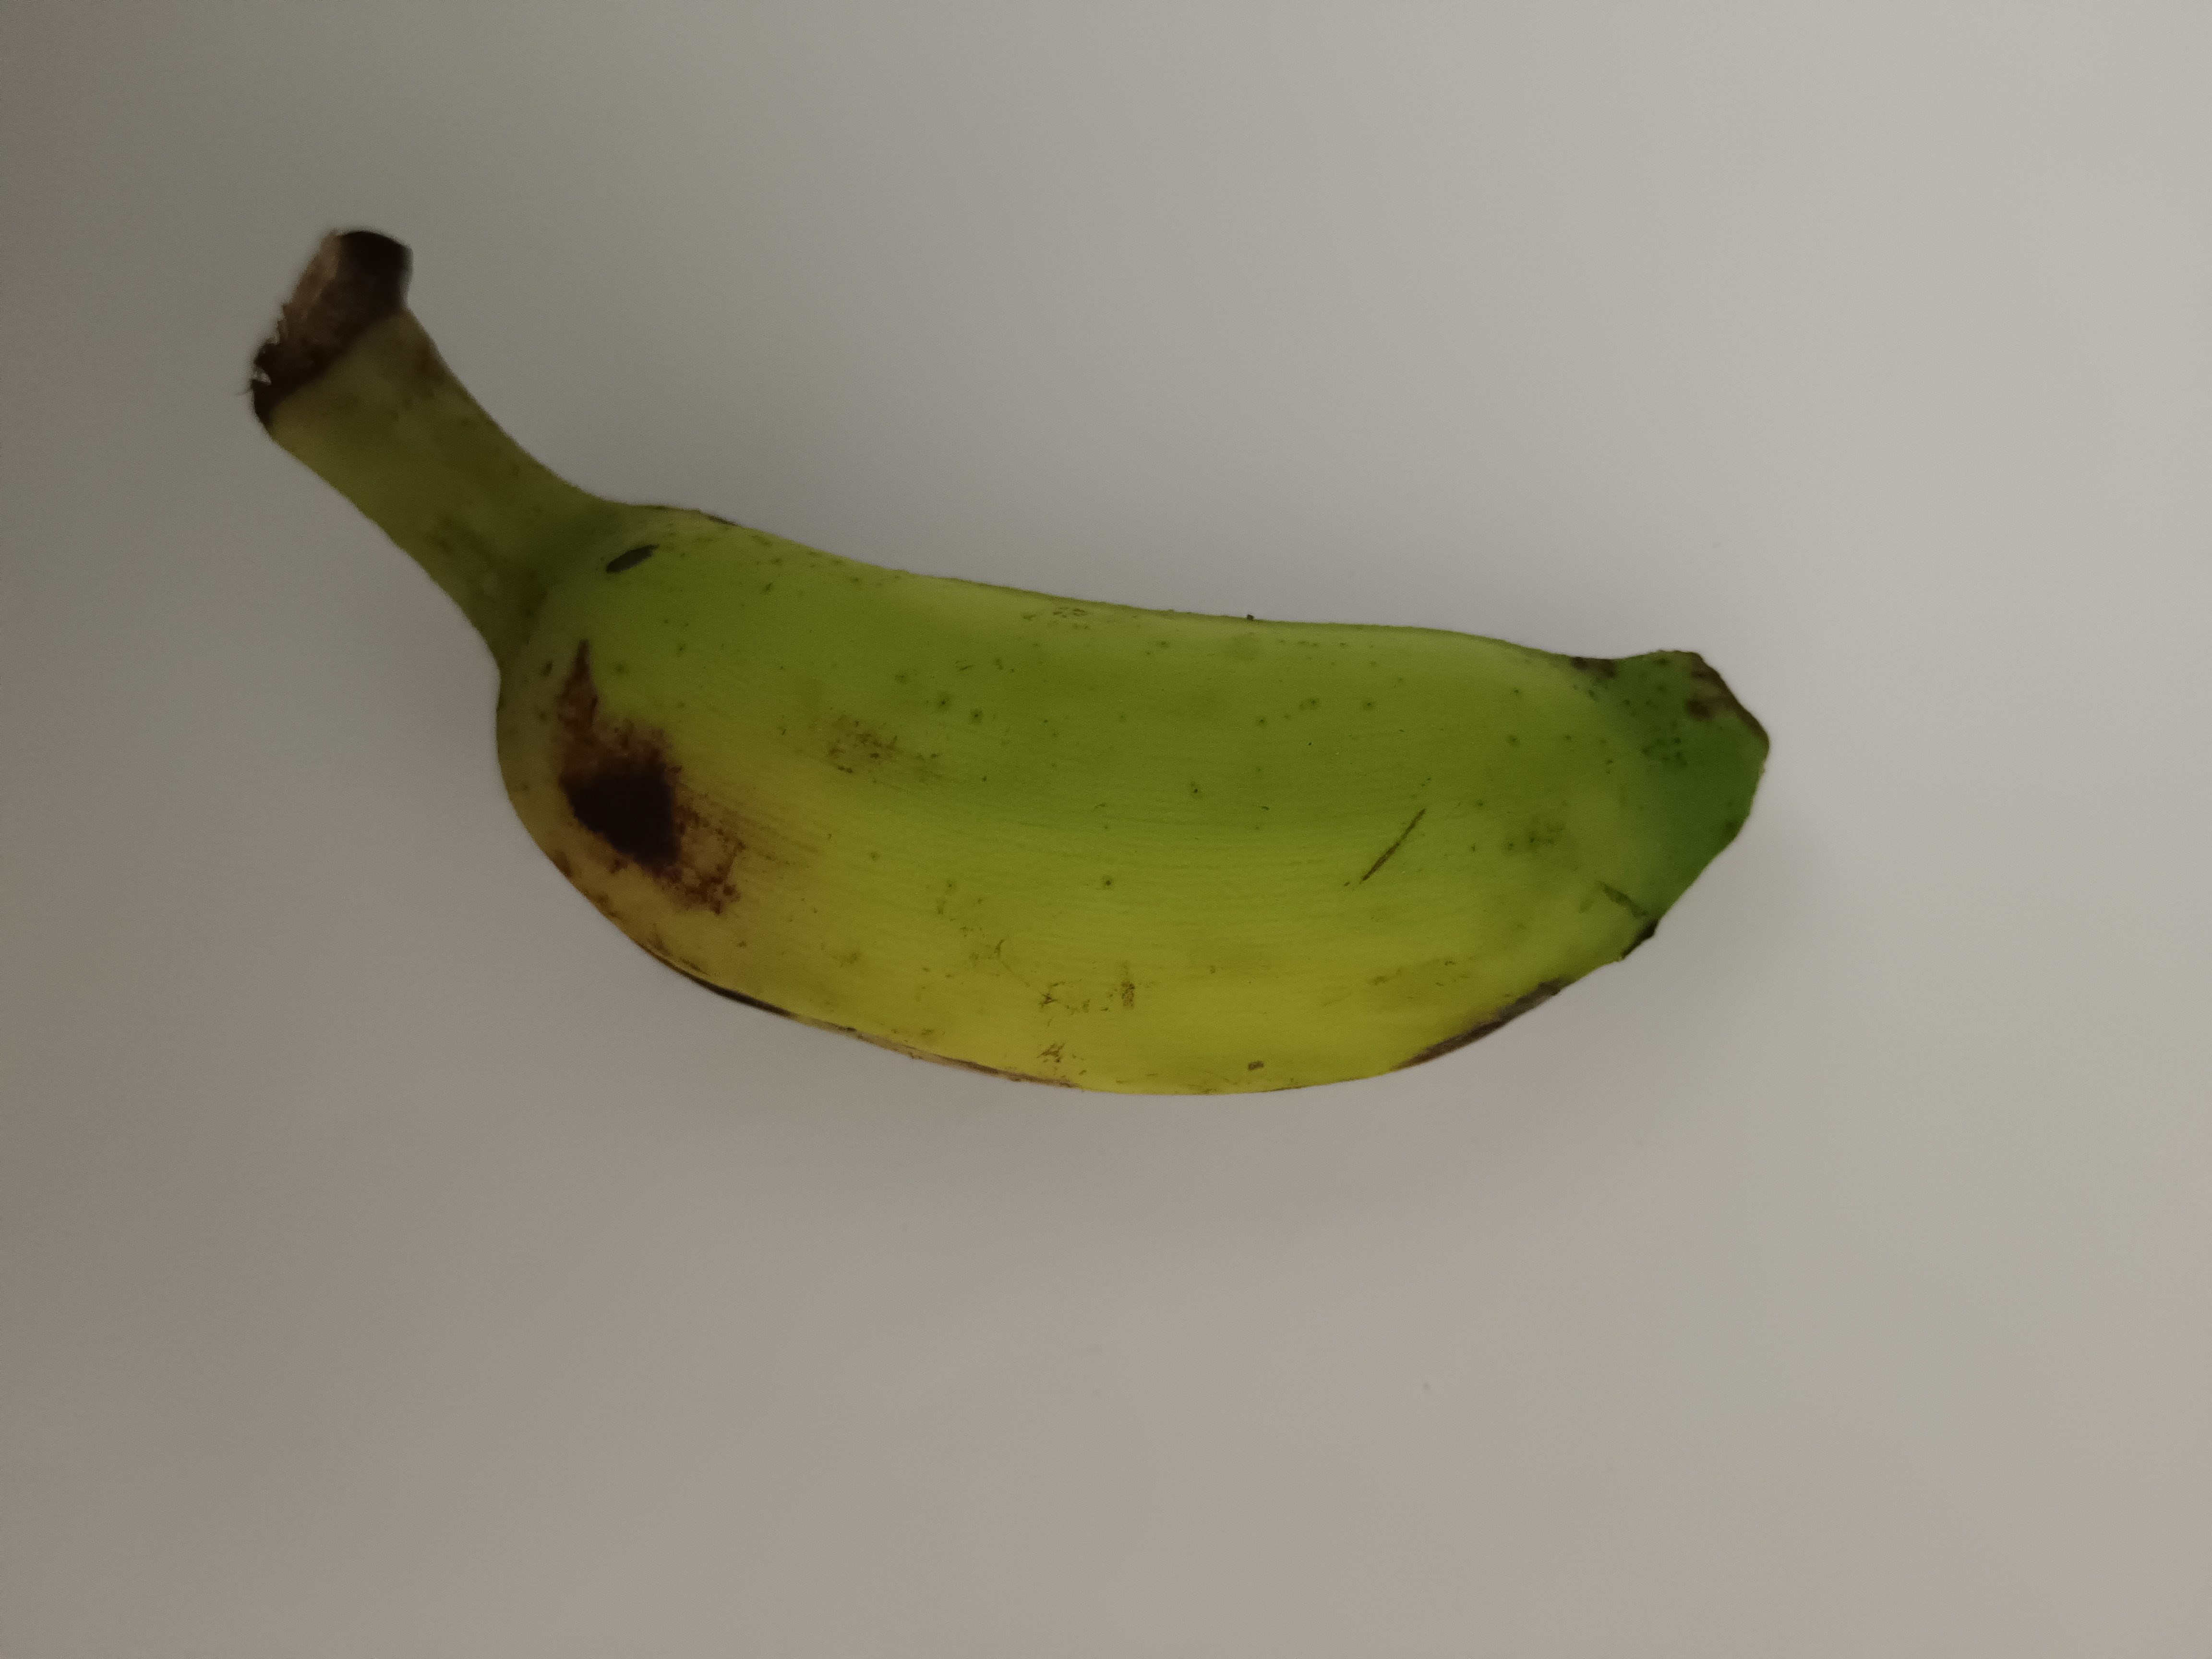
Banana variety: Champa